List of women's association football attendance records

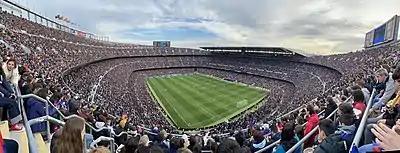
The FIFA record attendance for a women's football match set at Camp Nou on 22 April 2022

Women's association football is a popular sport, though less watched than the equivalent men's game in most markets. In the early 20th century, women's football thrived in England, seeing crowds equal to or larger than men's football matches; between the 1920s and 1970s, women's football was banned from existing in official capacities in England and various other regions, setting it back. While most men's association football attendance records were set in the 20th century, record crowds in the women's game have been set predominantly in the 21st century.